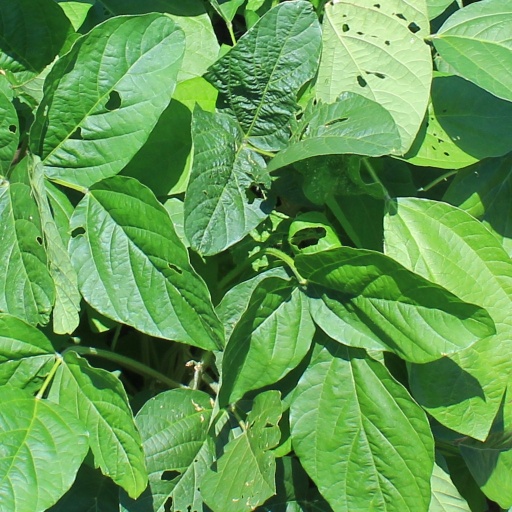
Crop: soybean